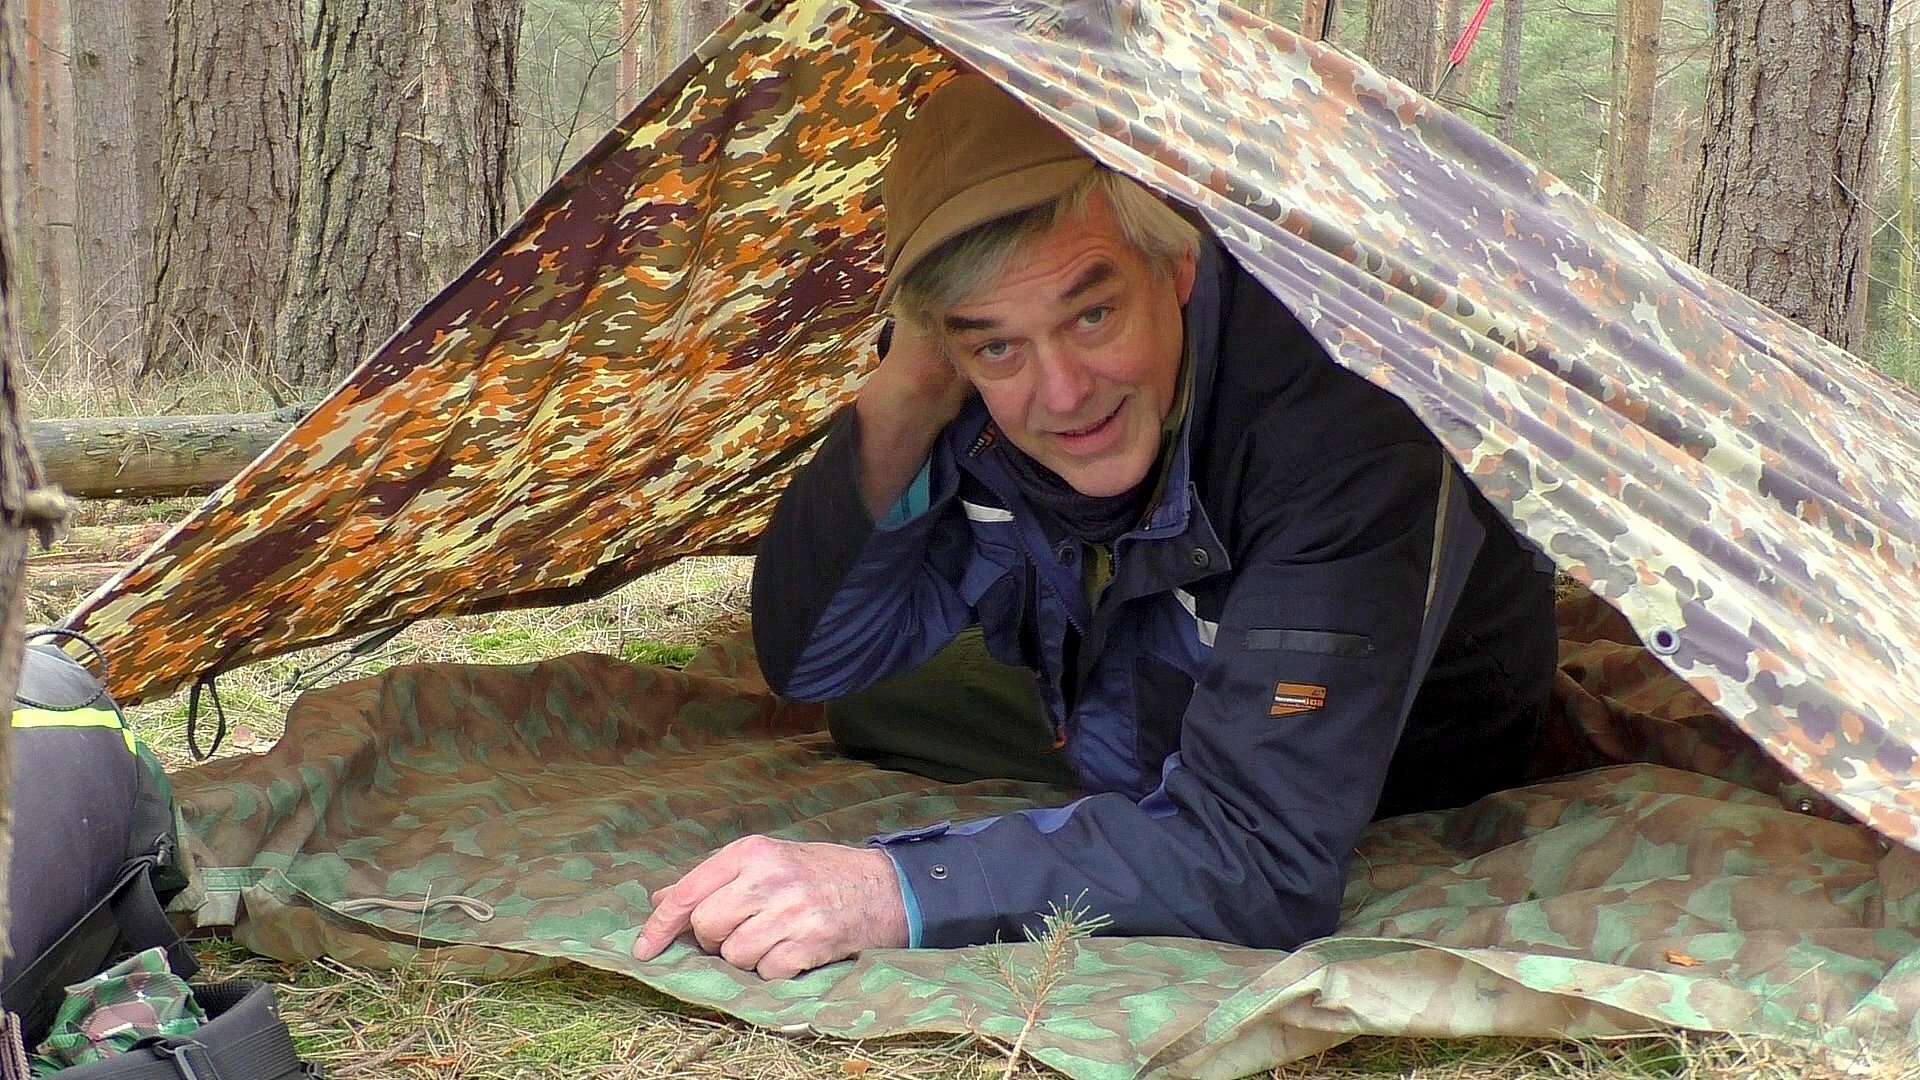
nature, forest, outdoor, wilderness, adventure, wild, rock climbing, camping, leisure, tent, geology, camp, stock, tarp, bushcraft, tent camp